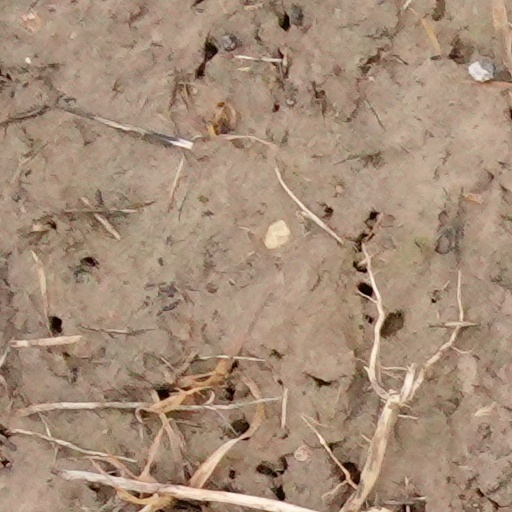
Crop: wheat